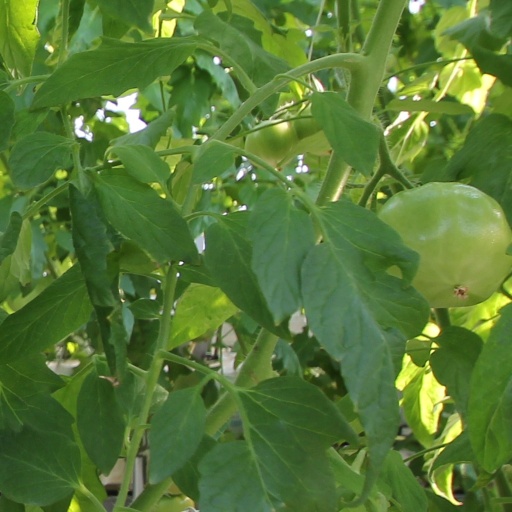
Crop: tomato